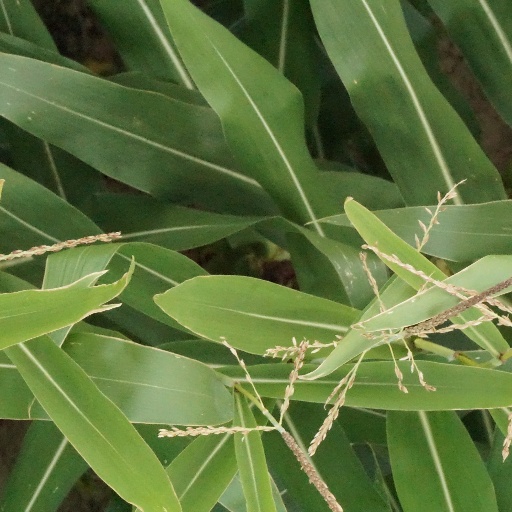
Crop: maize; corn